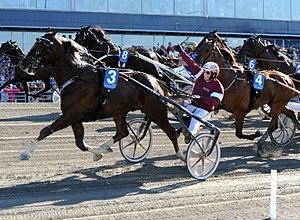
Commander Crowe est un cheval de course suédois, né en 2003 en Suède, participant aux courses de trot.